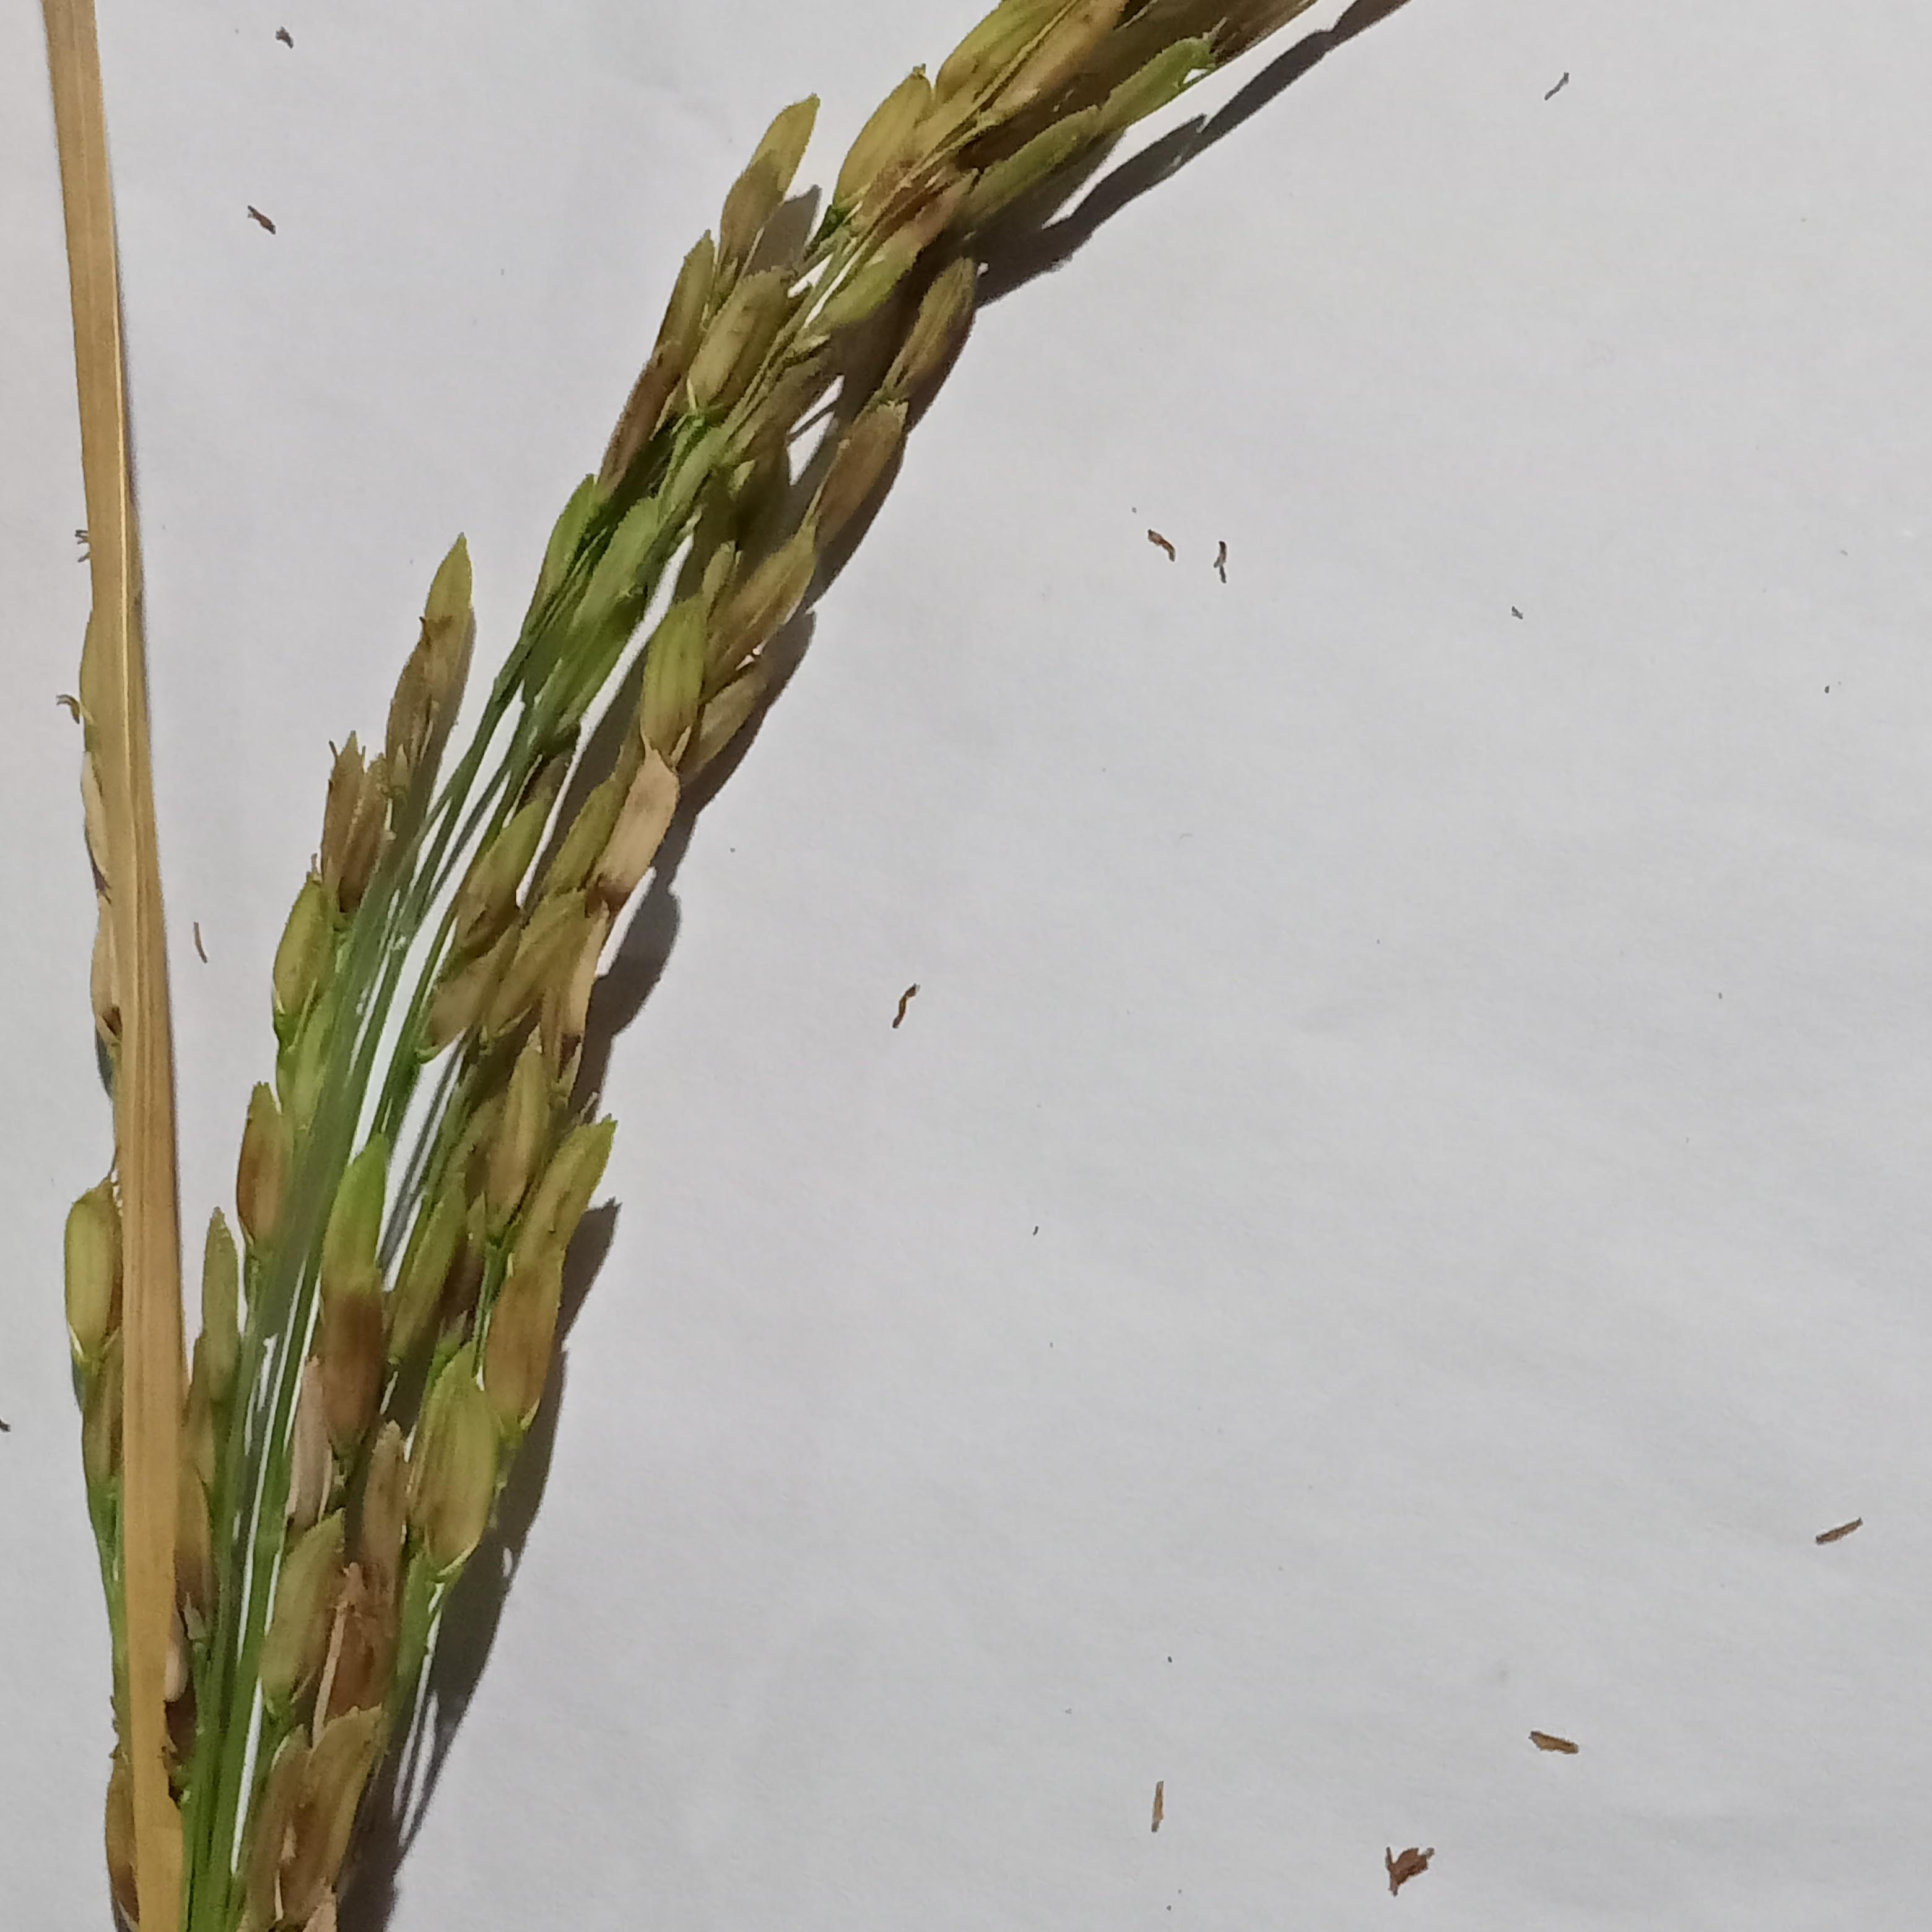
Label: Rice___Neck_Blast